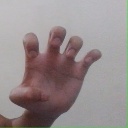
अक्षर: झ